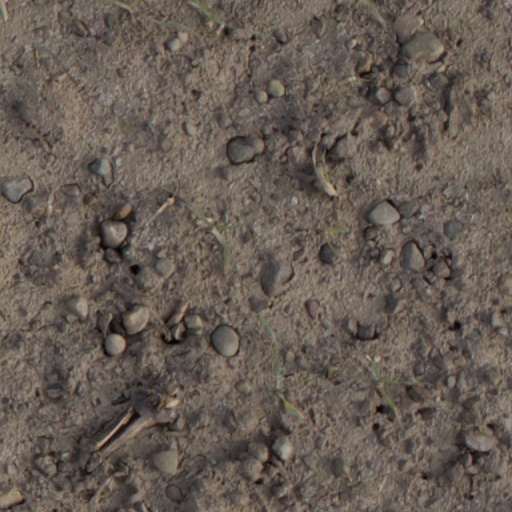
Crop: wheat